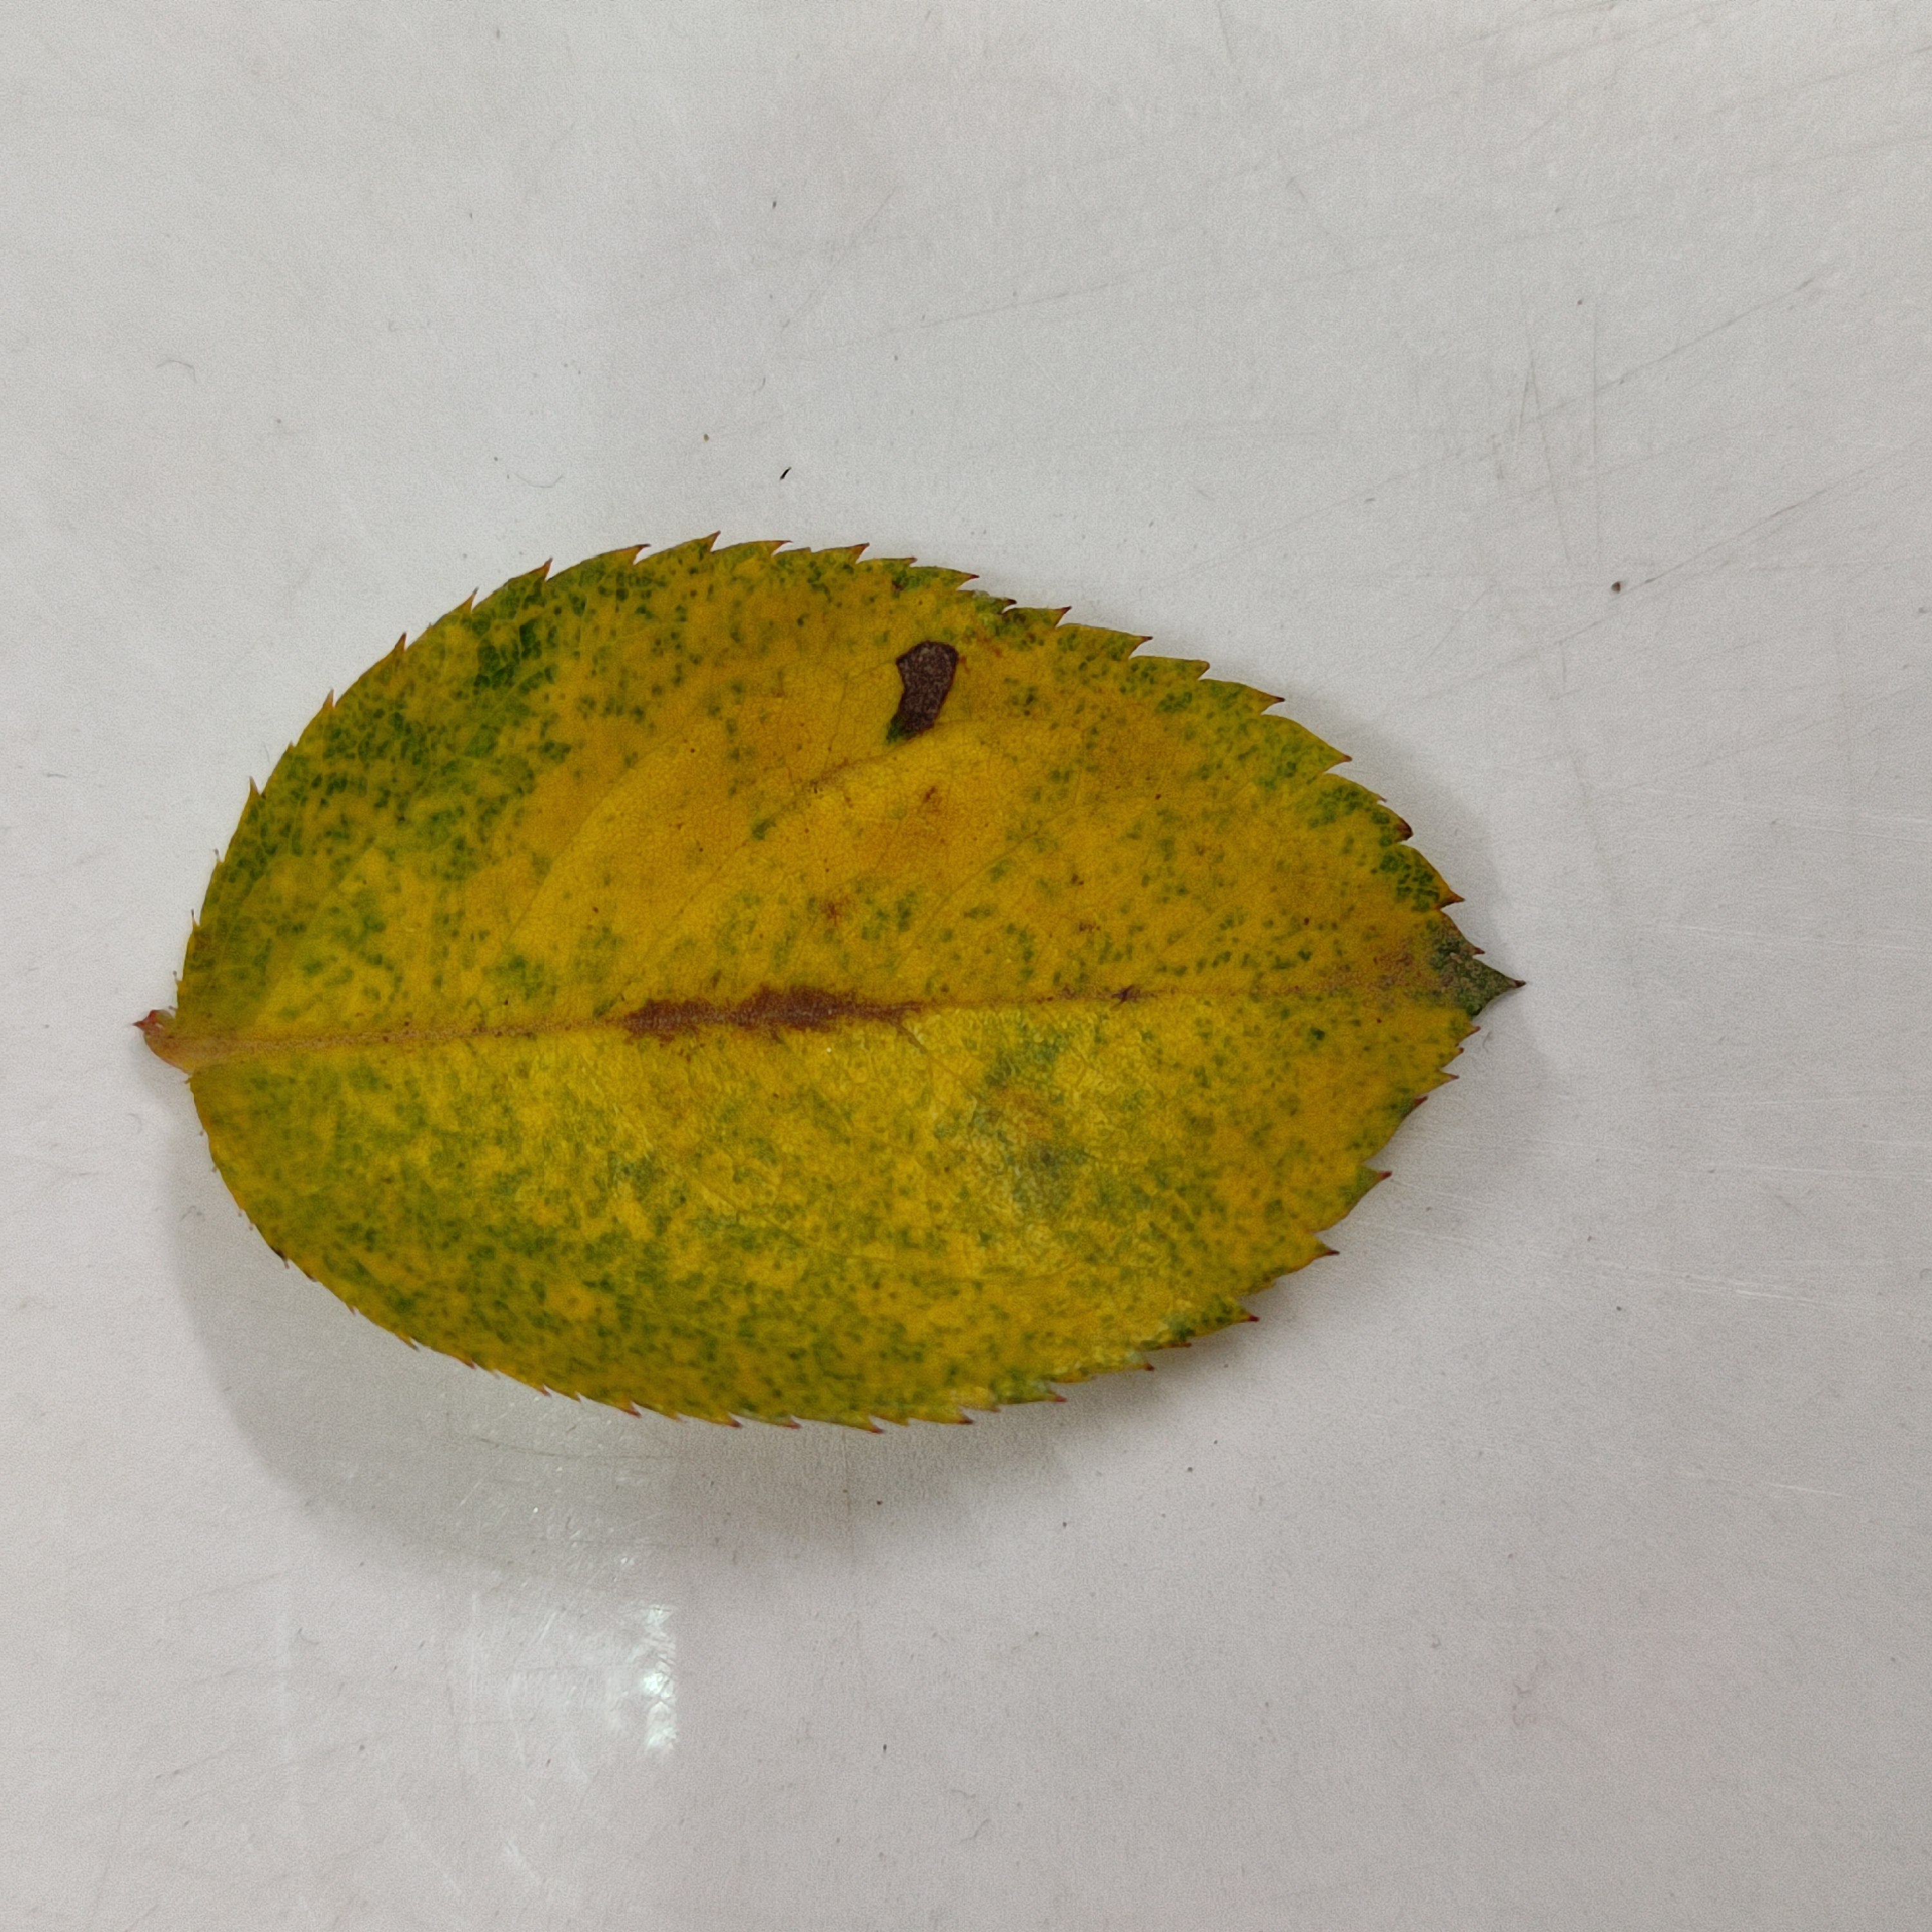
Label: Yellow Mosaic Virus